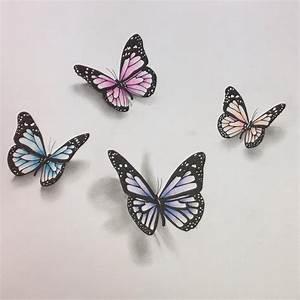
butterfly